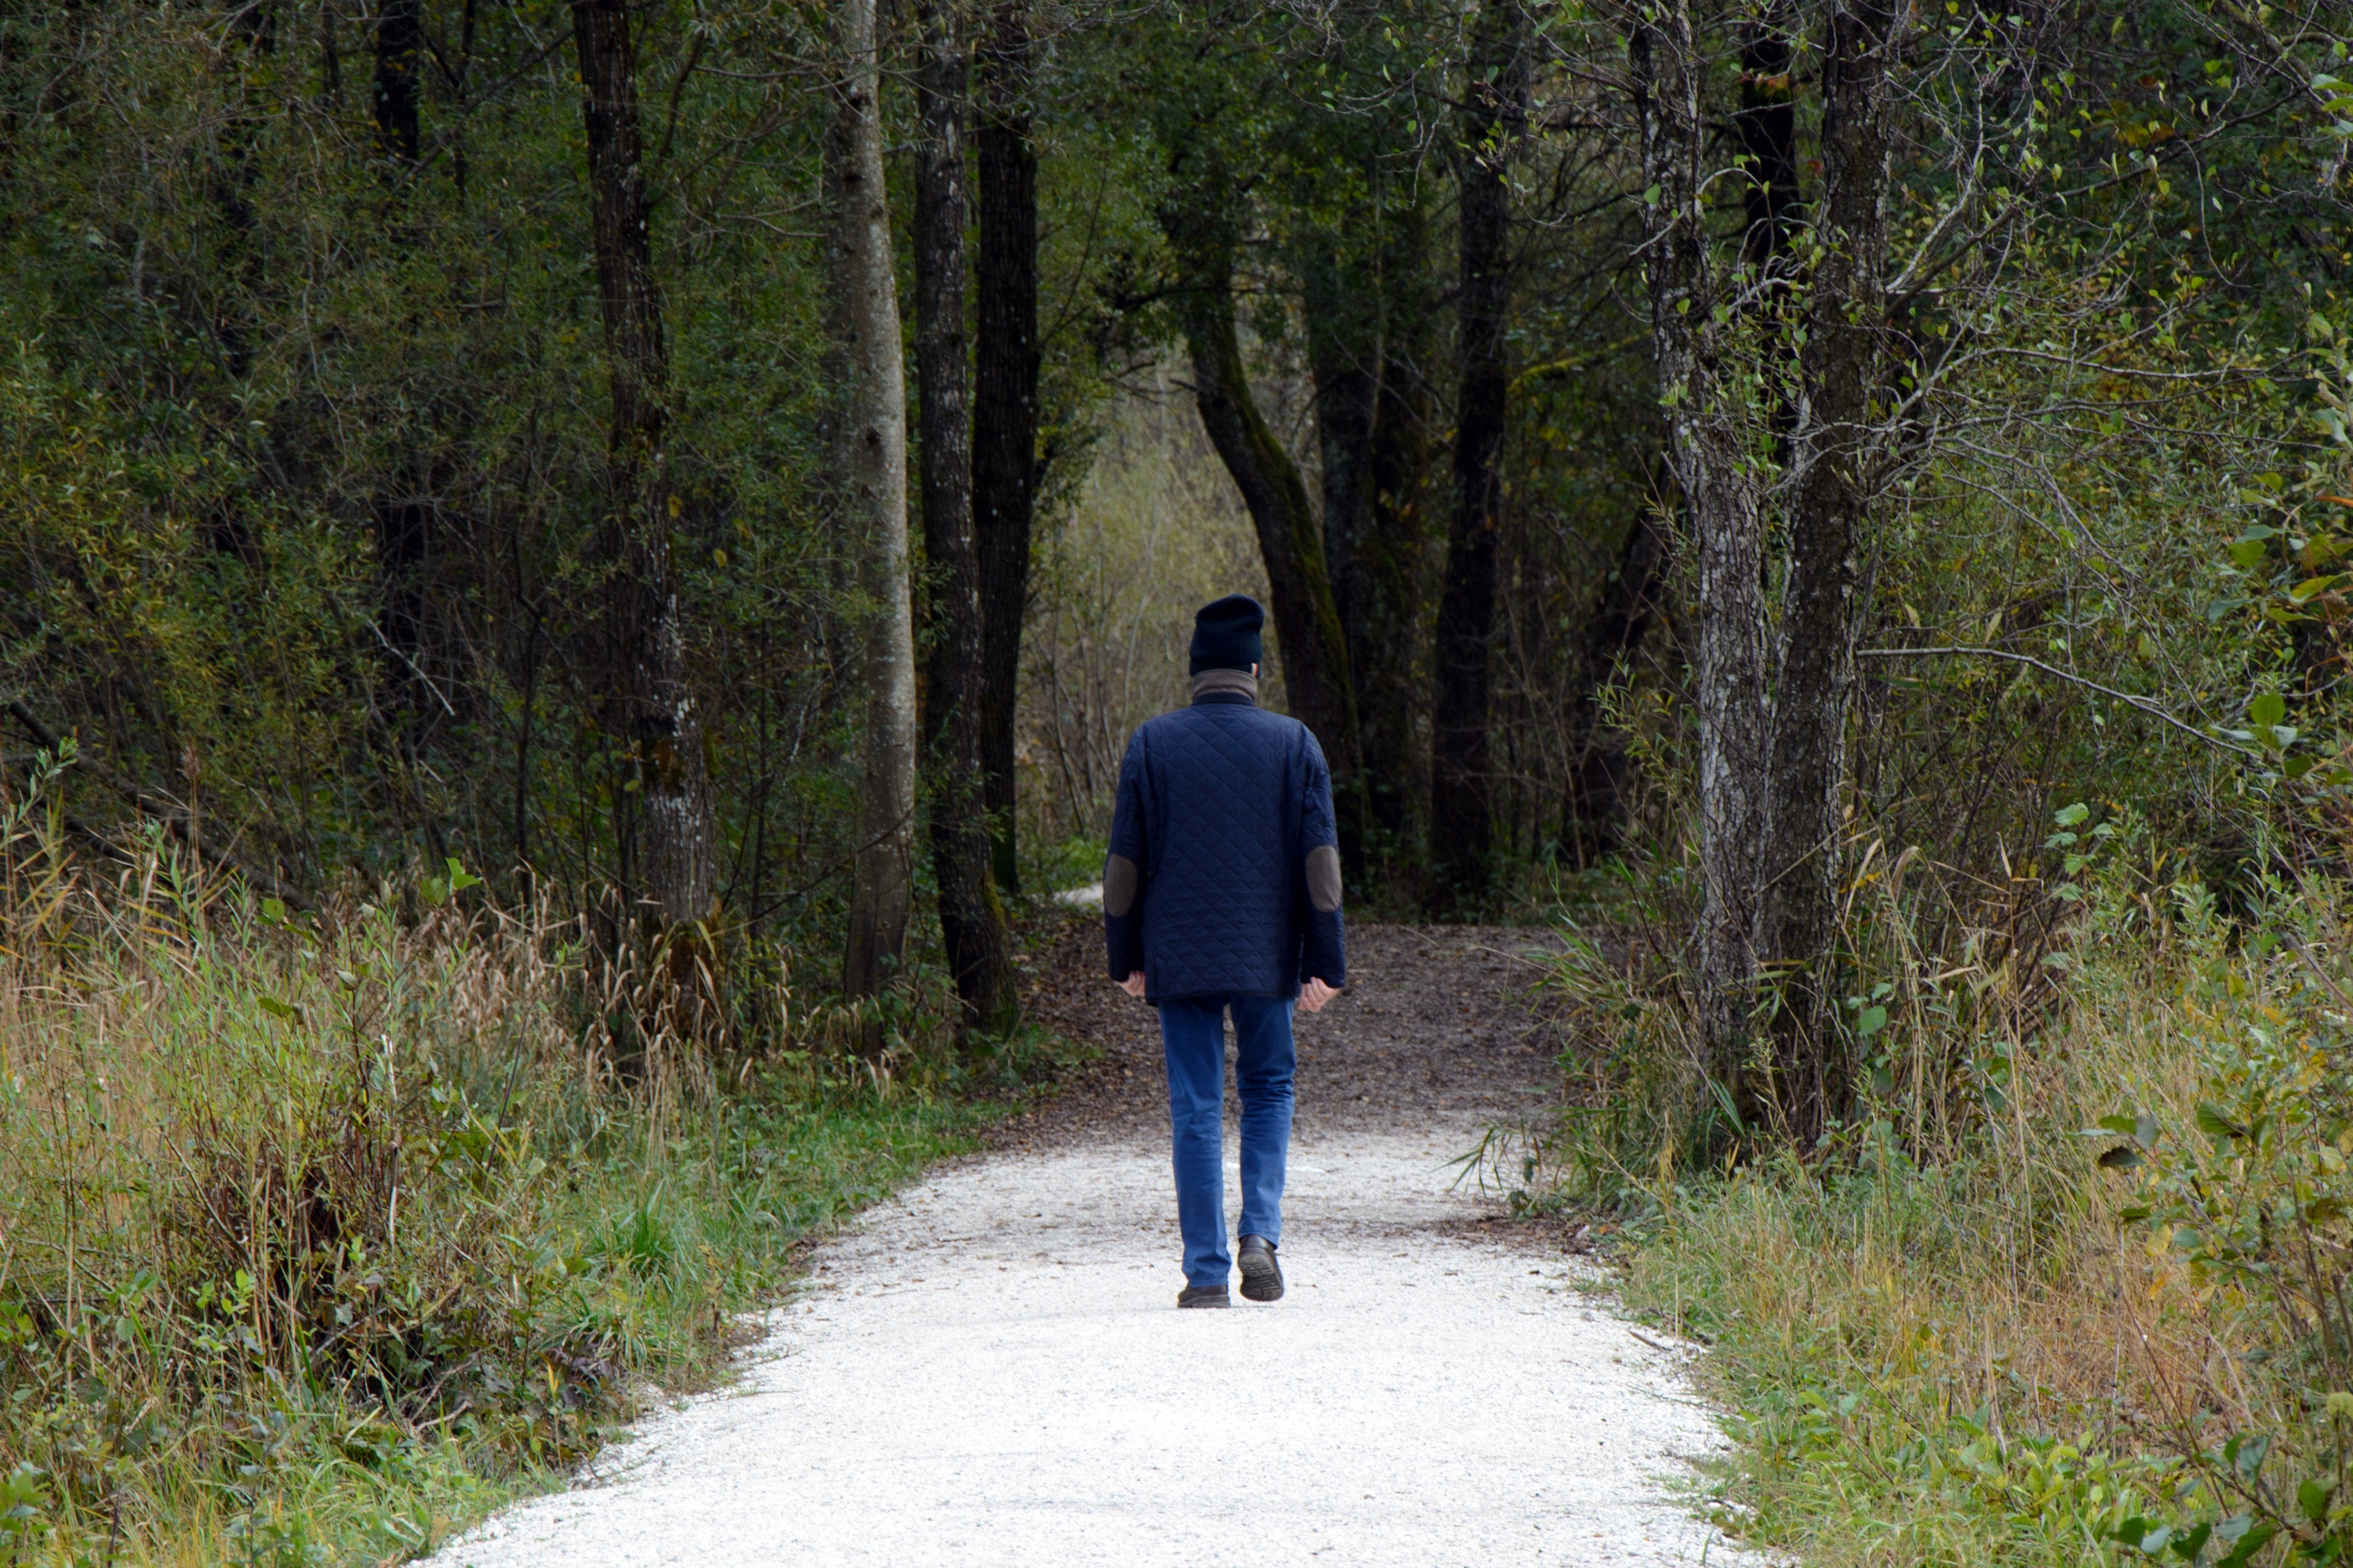
tree, nature, forest, wilderness, walking, hiking, trail, sidewalk, adventure, walk, environment, green, hike, human, trees, relaxation, sports, loneliness, bushes, promenade, woodland, habitat, walkers, away, go, recovery, go for a walk, recover, natural environment